San Martino, Tarquinia

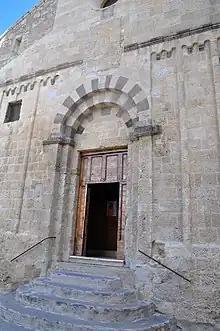
Portal of church

San Martino is a Romanesque-style, Roman Catholic church located on Via San Martino #48 in Tarquinia, province of Viterbo, region of Lazio, Italy.